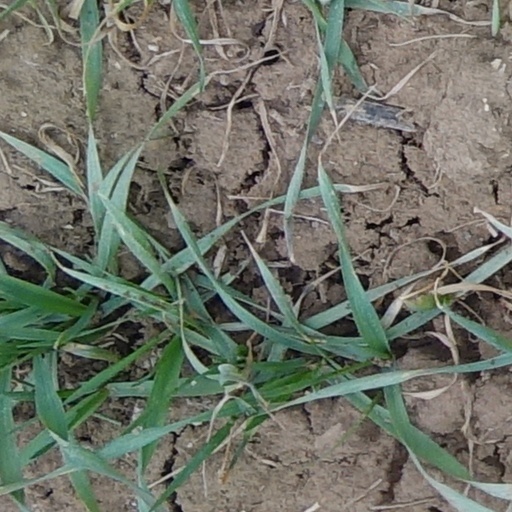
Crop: wheat